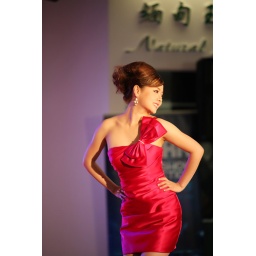
in red dress